Hoodoo Gurus

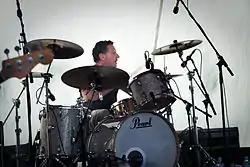
Drummer Mark Kingsmill with Hoodoo Gurus

Gurus new line-up (Baker, Bramley, Faulkner and Shepherd) recorded the band's first album in 1984, "Stoneage Romeos". The title came from a 1955 Three Stooges short "Stone Age Romeos". The album was dedicated to characters from "Get Smart", "F-Troop" and "Petticoat Junction". They were awarded 'Best Debut Album' of 1984 at the July 1985 "Countdown" Music Awards. When "Stoneage Romeos" was released in America it stayed at number 1 in the Alternative/College charts for seven weeks, becoming one of the most played albums for the year on the college network.